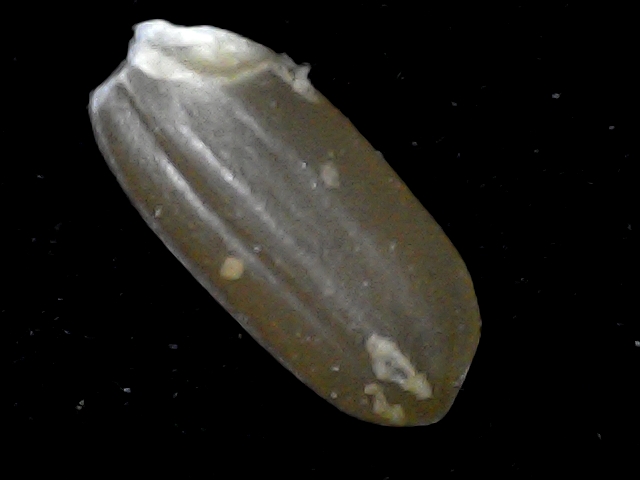
Rice variety: BD76